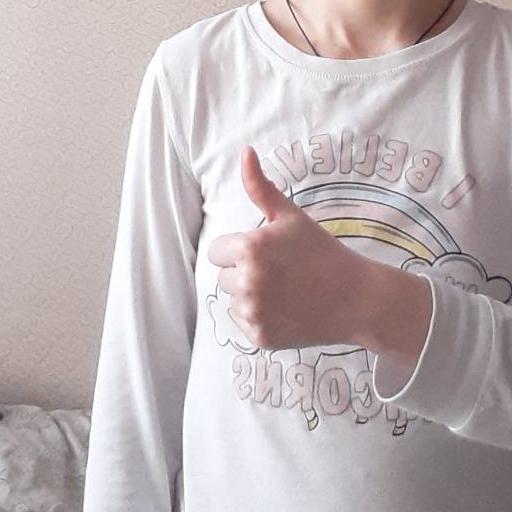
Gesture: like